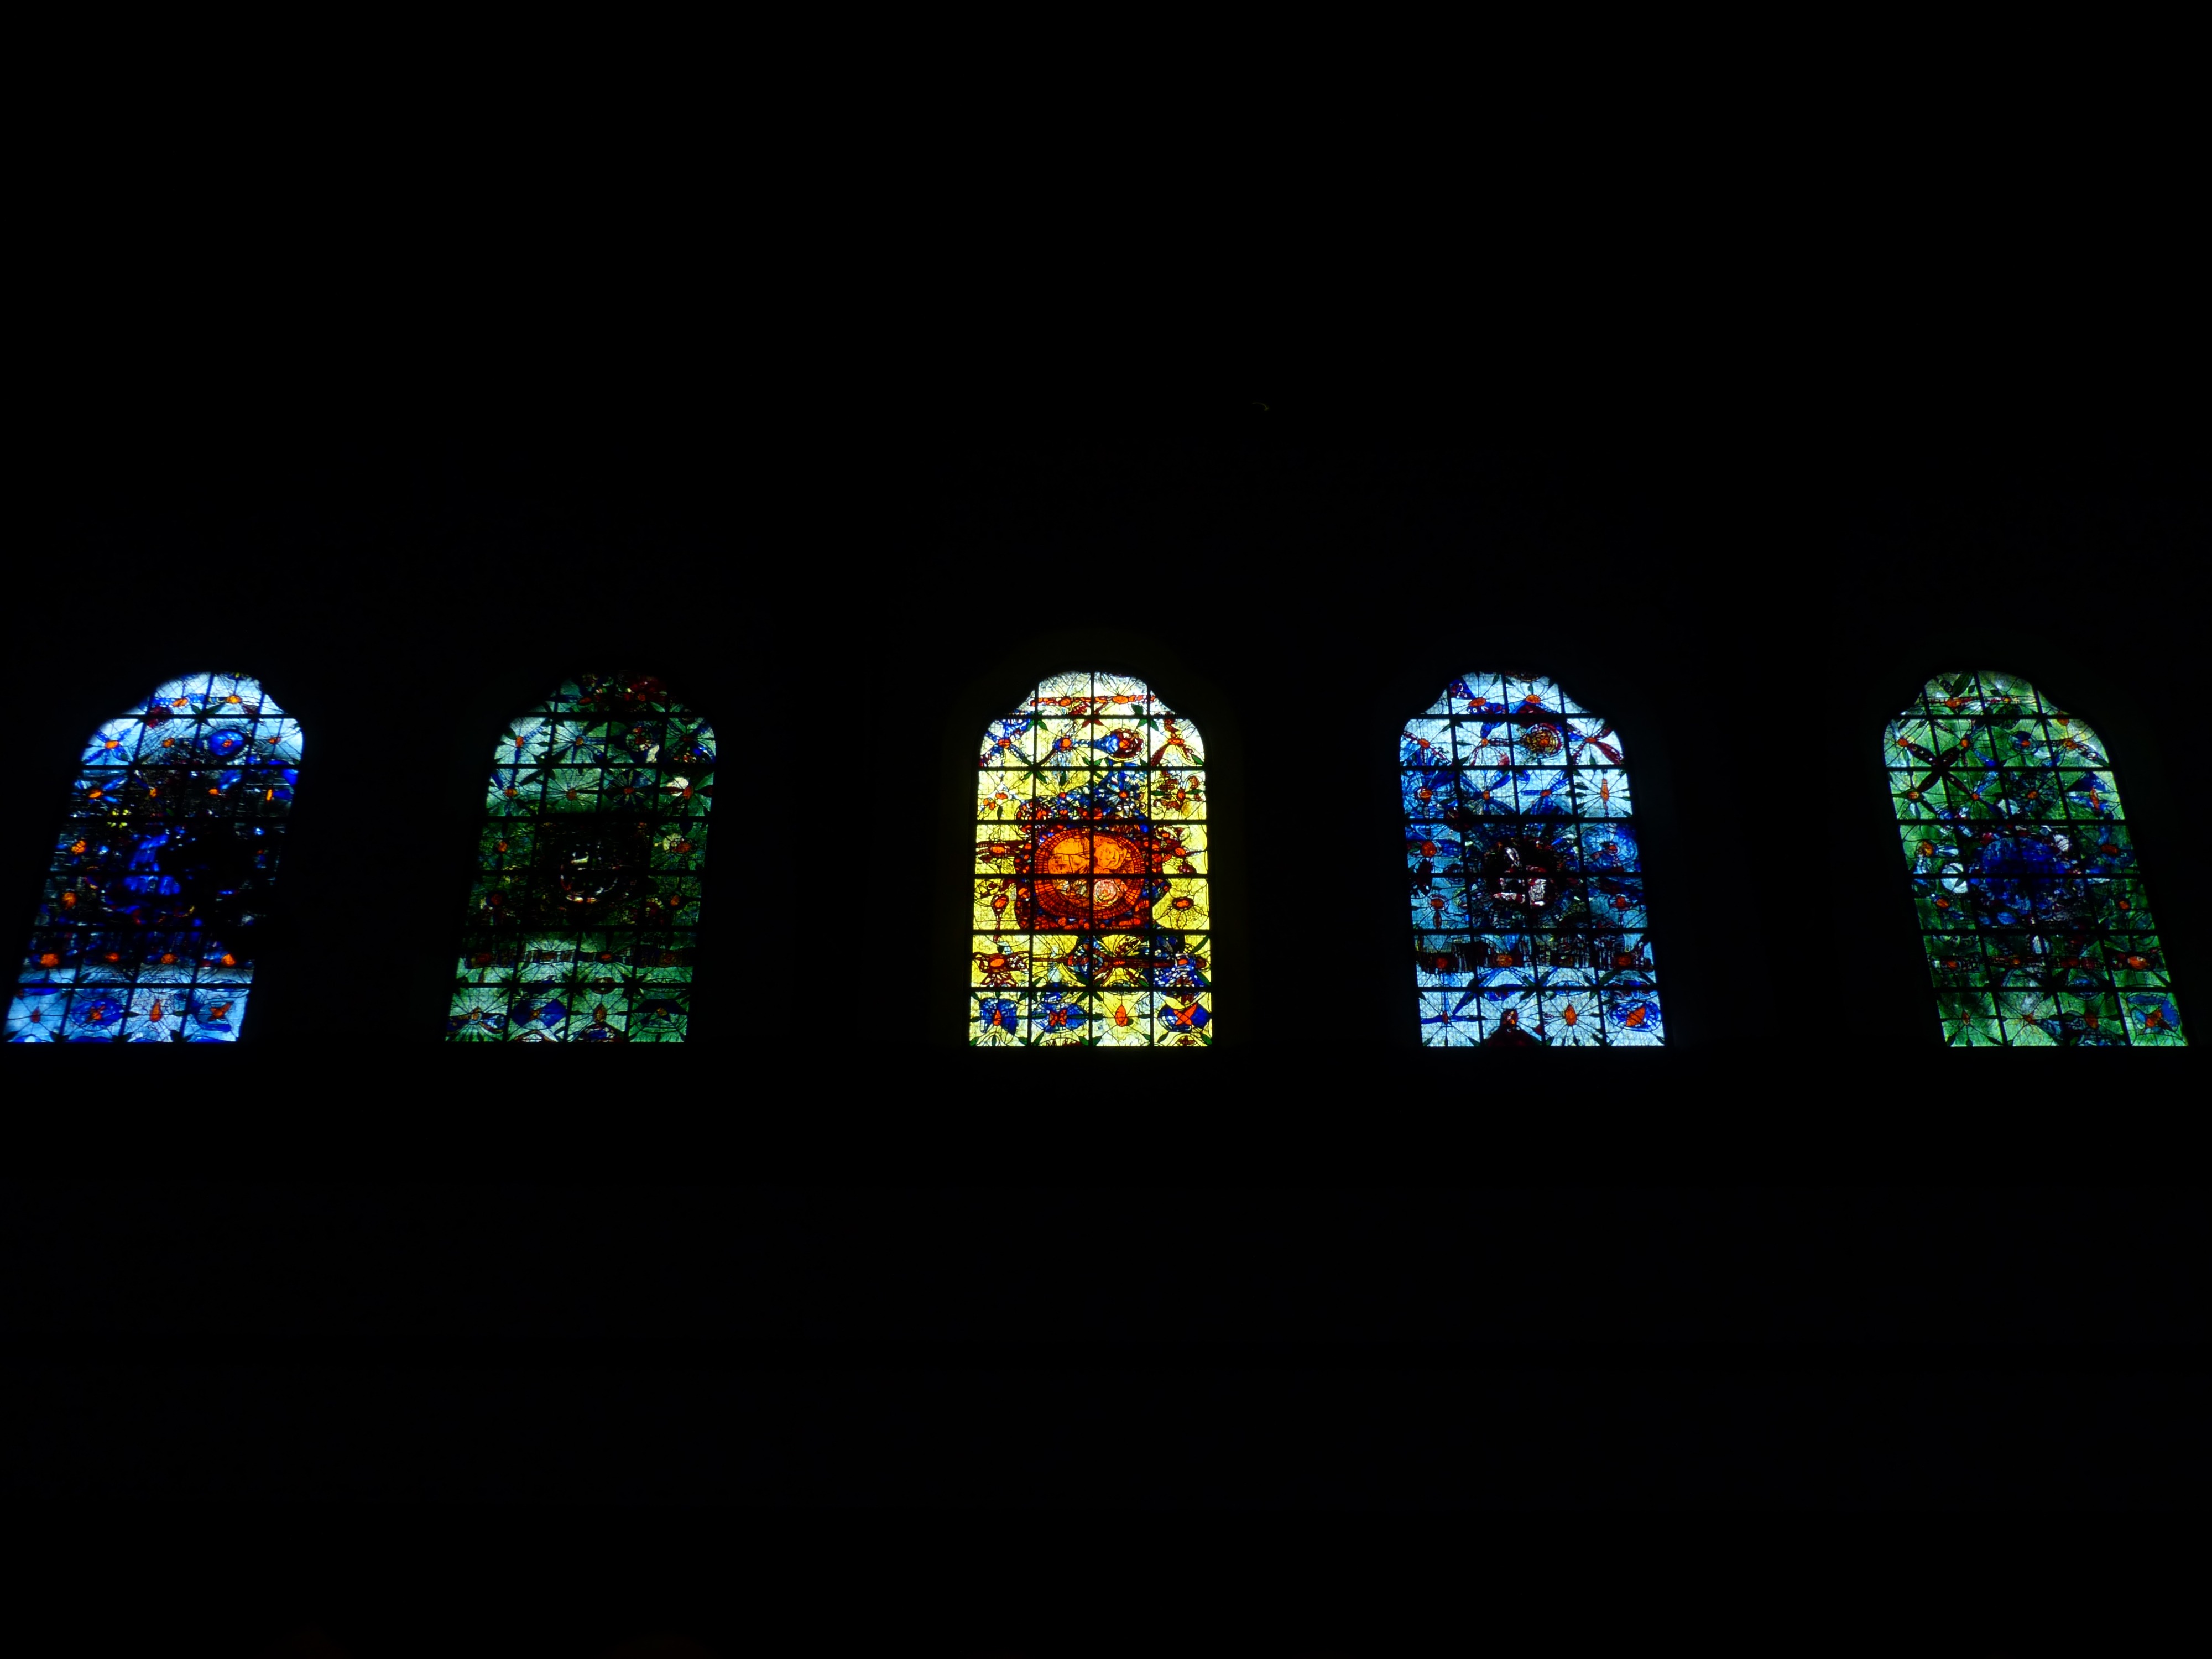
light, night, window, glass, color, darkness, church, lighting, christmas decoration, church window, christmas lights, shine through